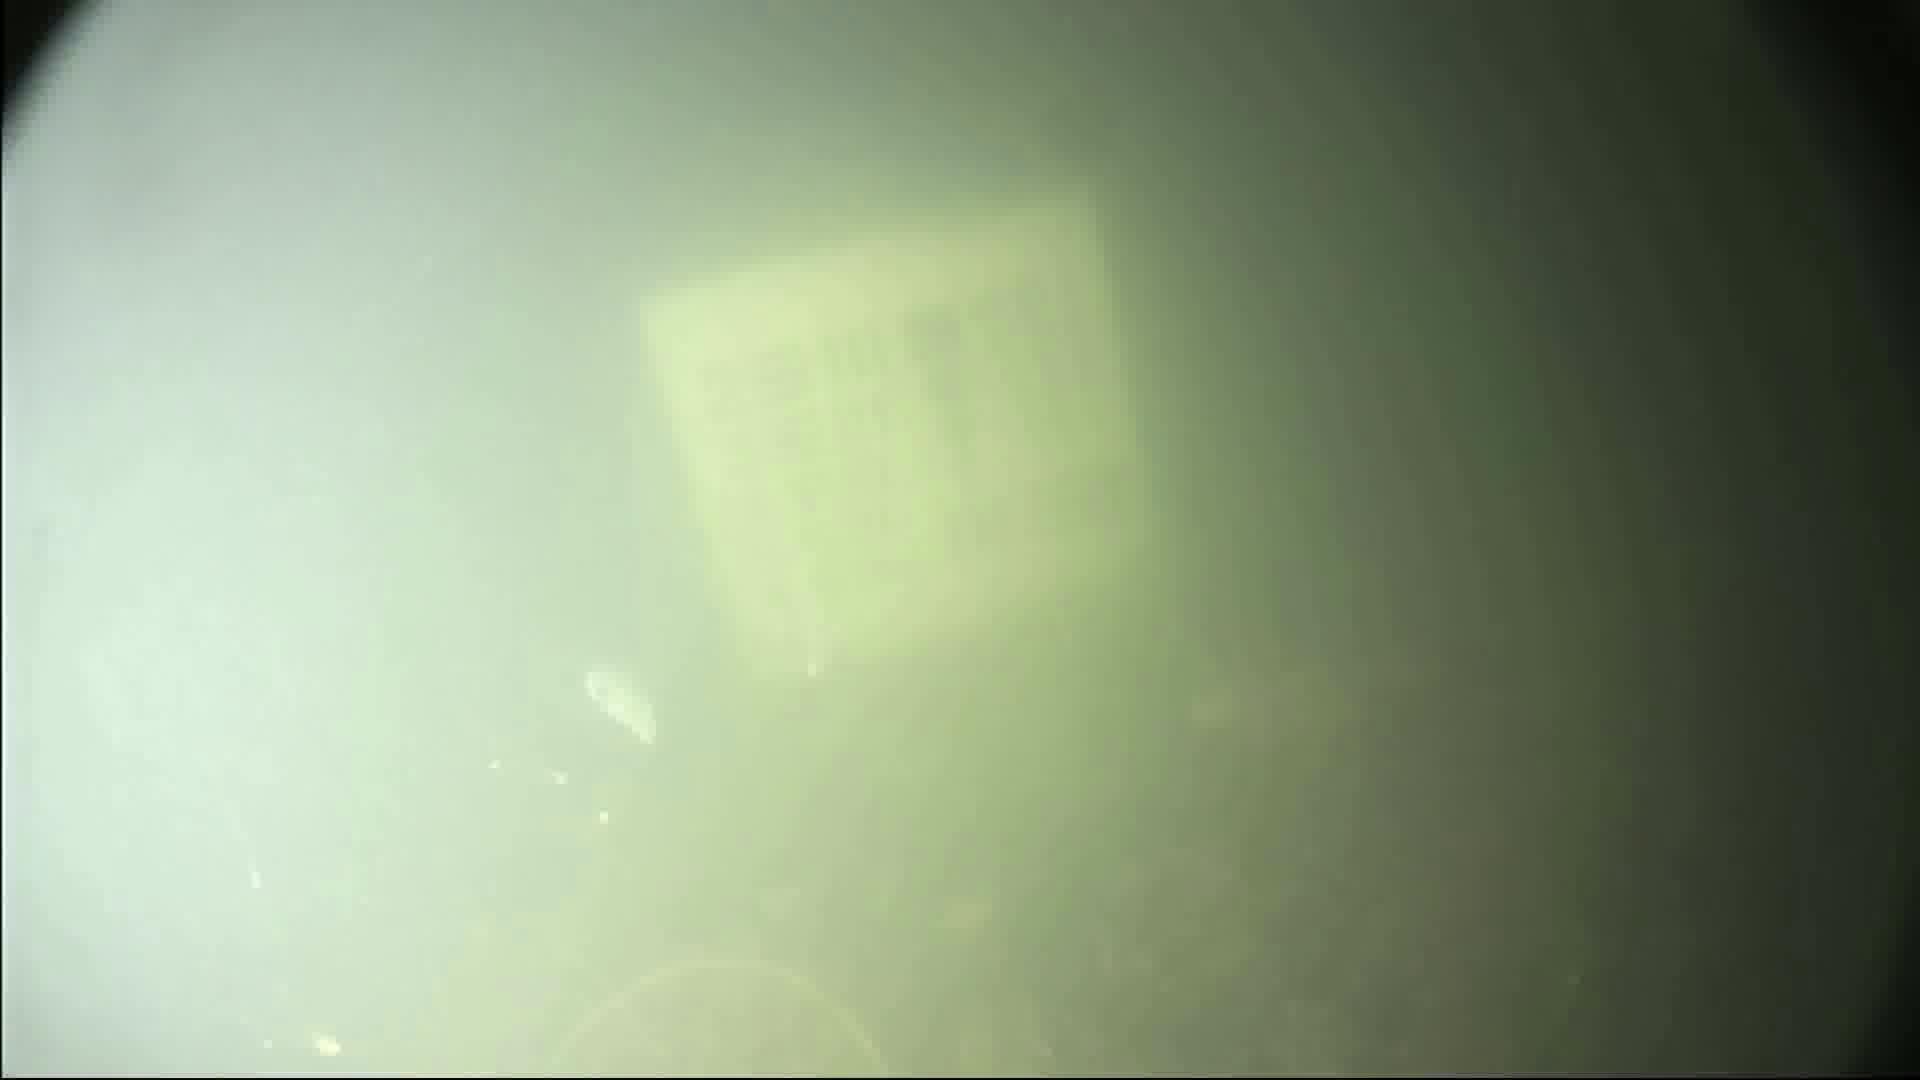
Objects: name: jellyfish